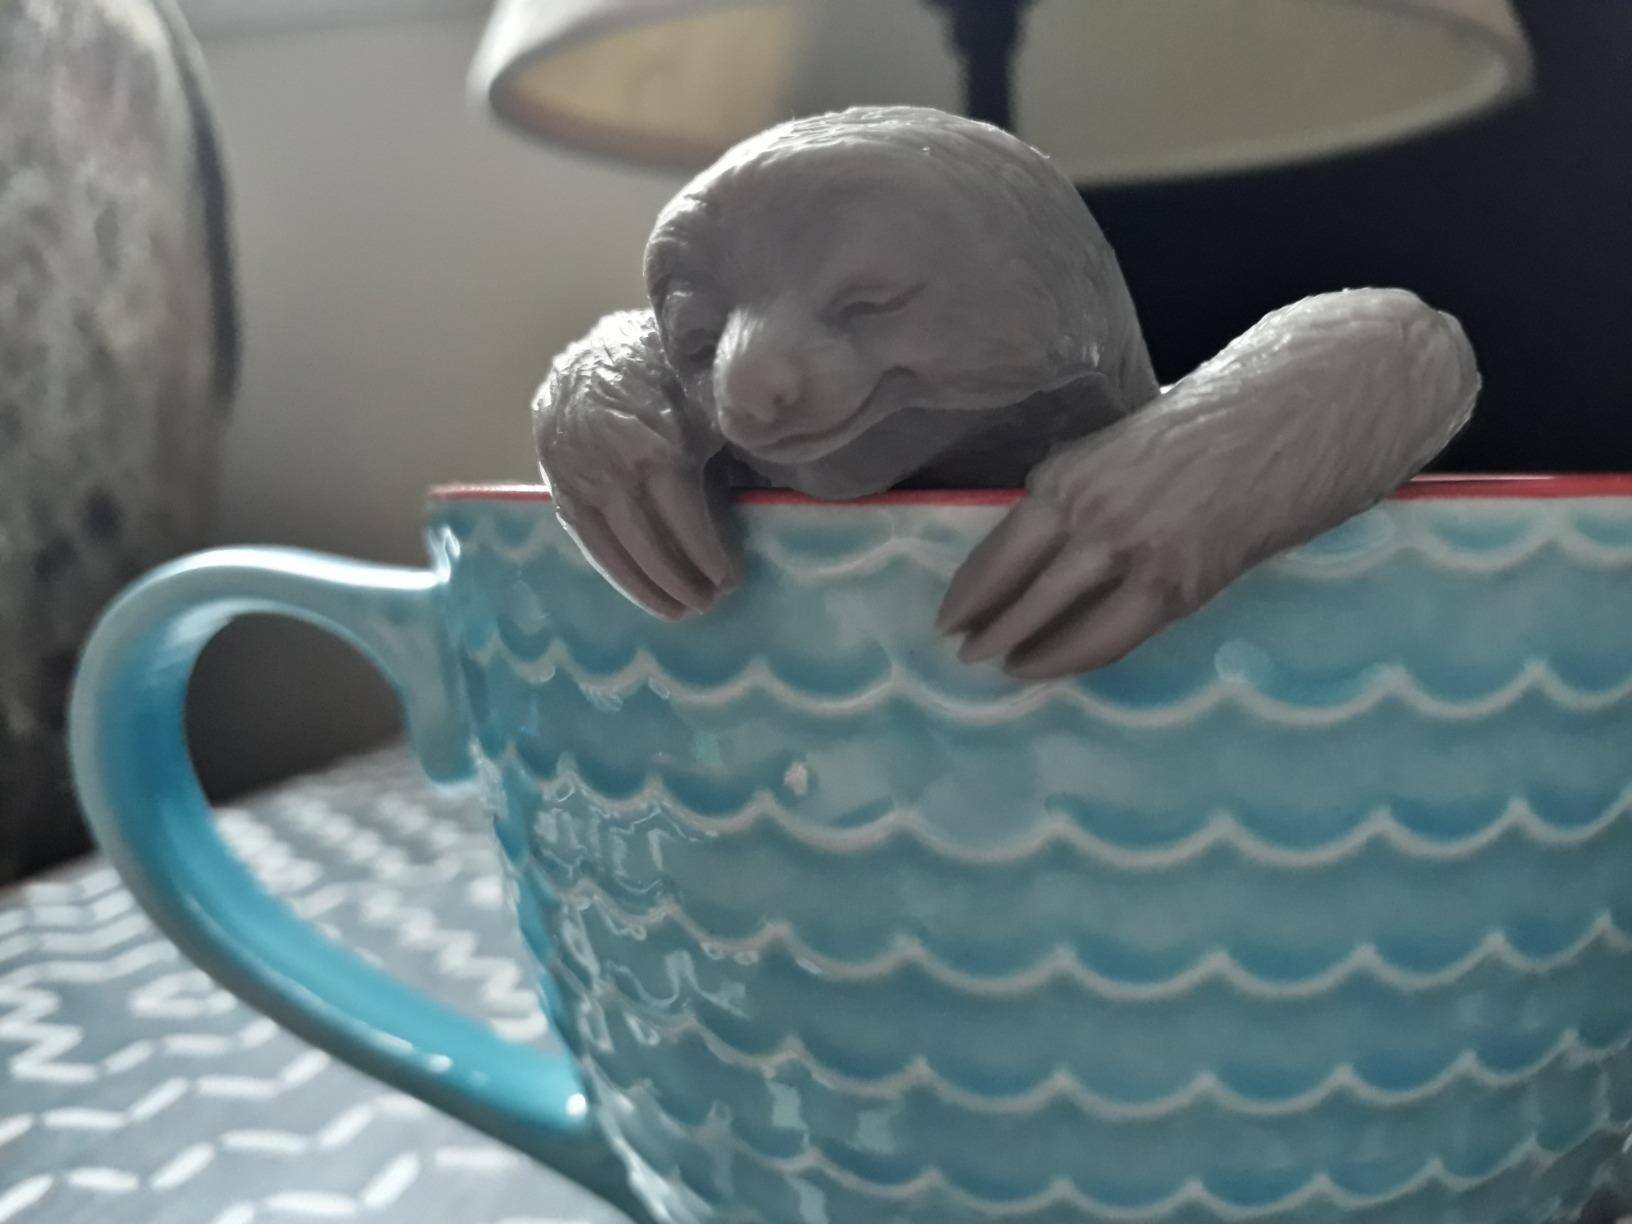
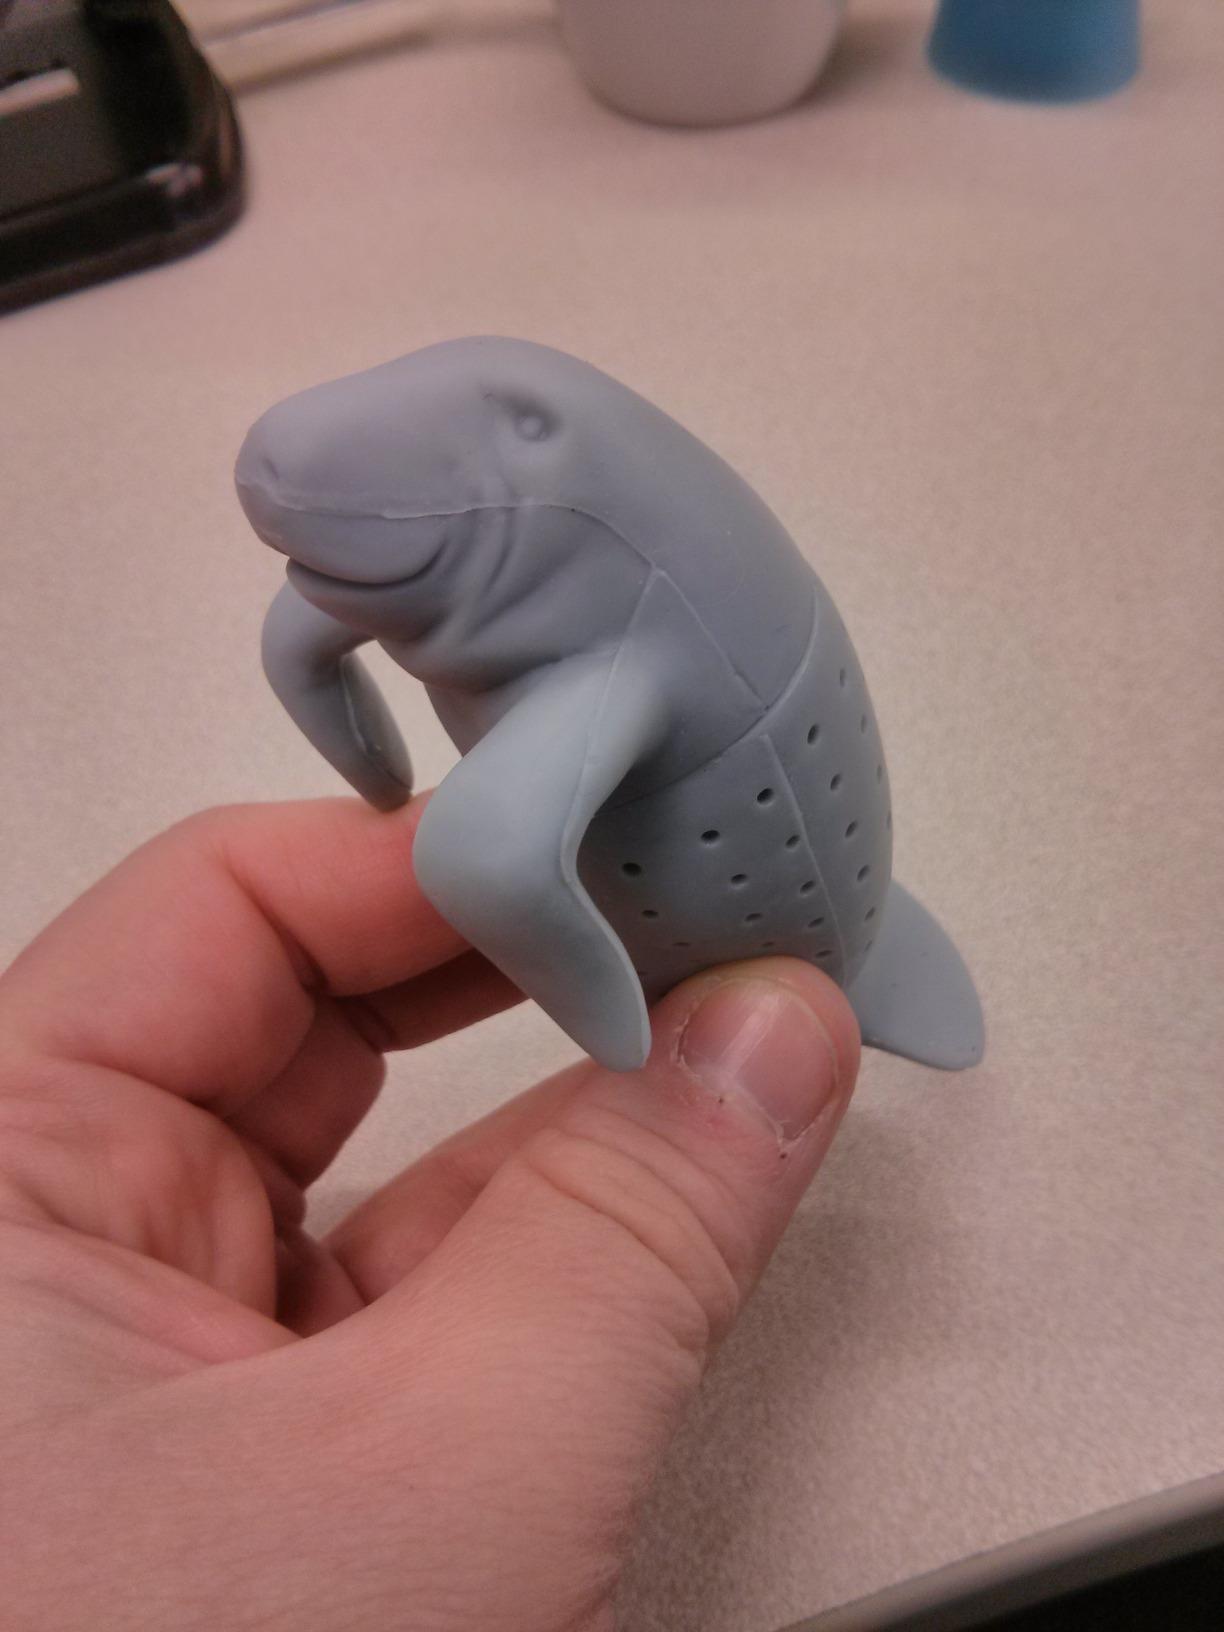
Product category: items_tea
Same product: no